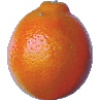
Label: Tangelo 1